Achaidh Leithdeircc

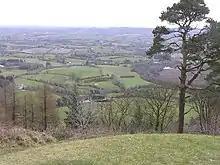
Knockmany Hill - overlooking the Clogher valley

The Annals of the Four Masters (for the year 849) say that "Caireall, son of Ruadhrach, lord of Lough Uaithne, was slain by the Conaille." A footnote by O'Donovan describes Lough Ooney as follows: